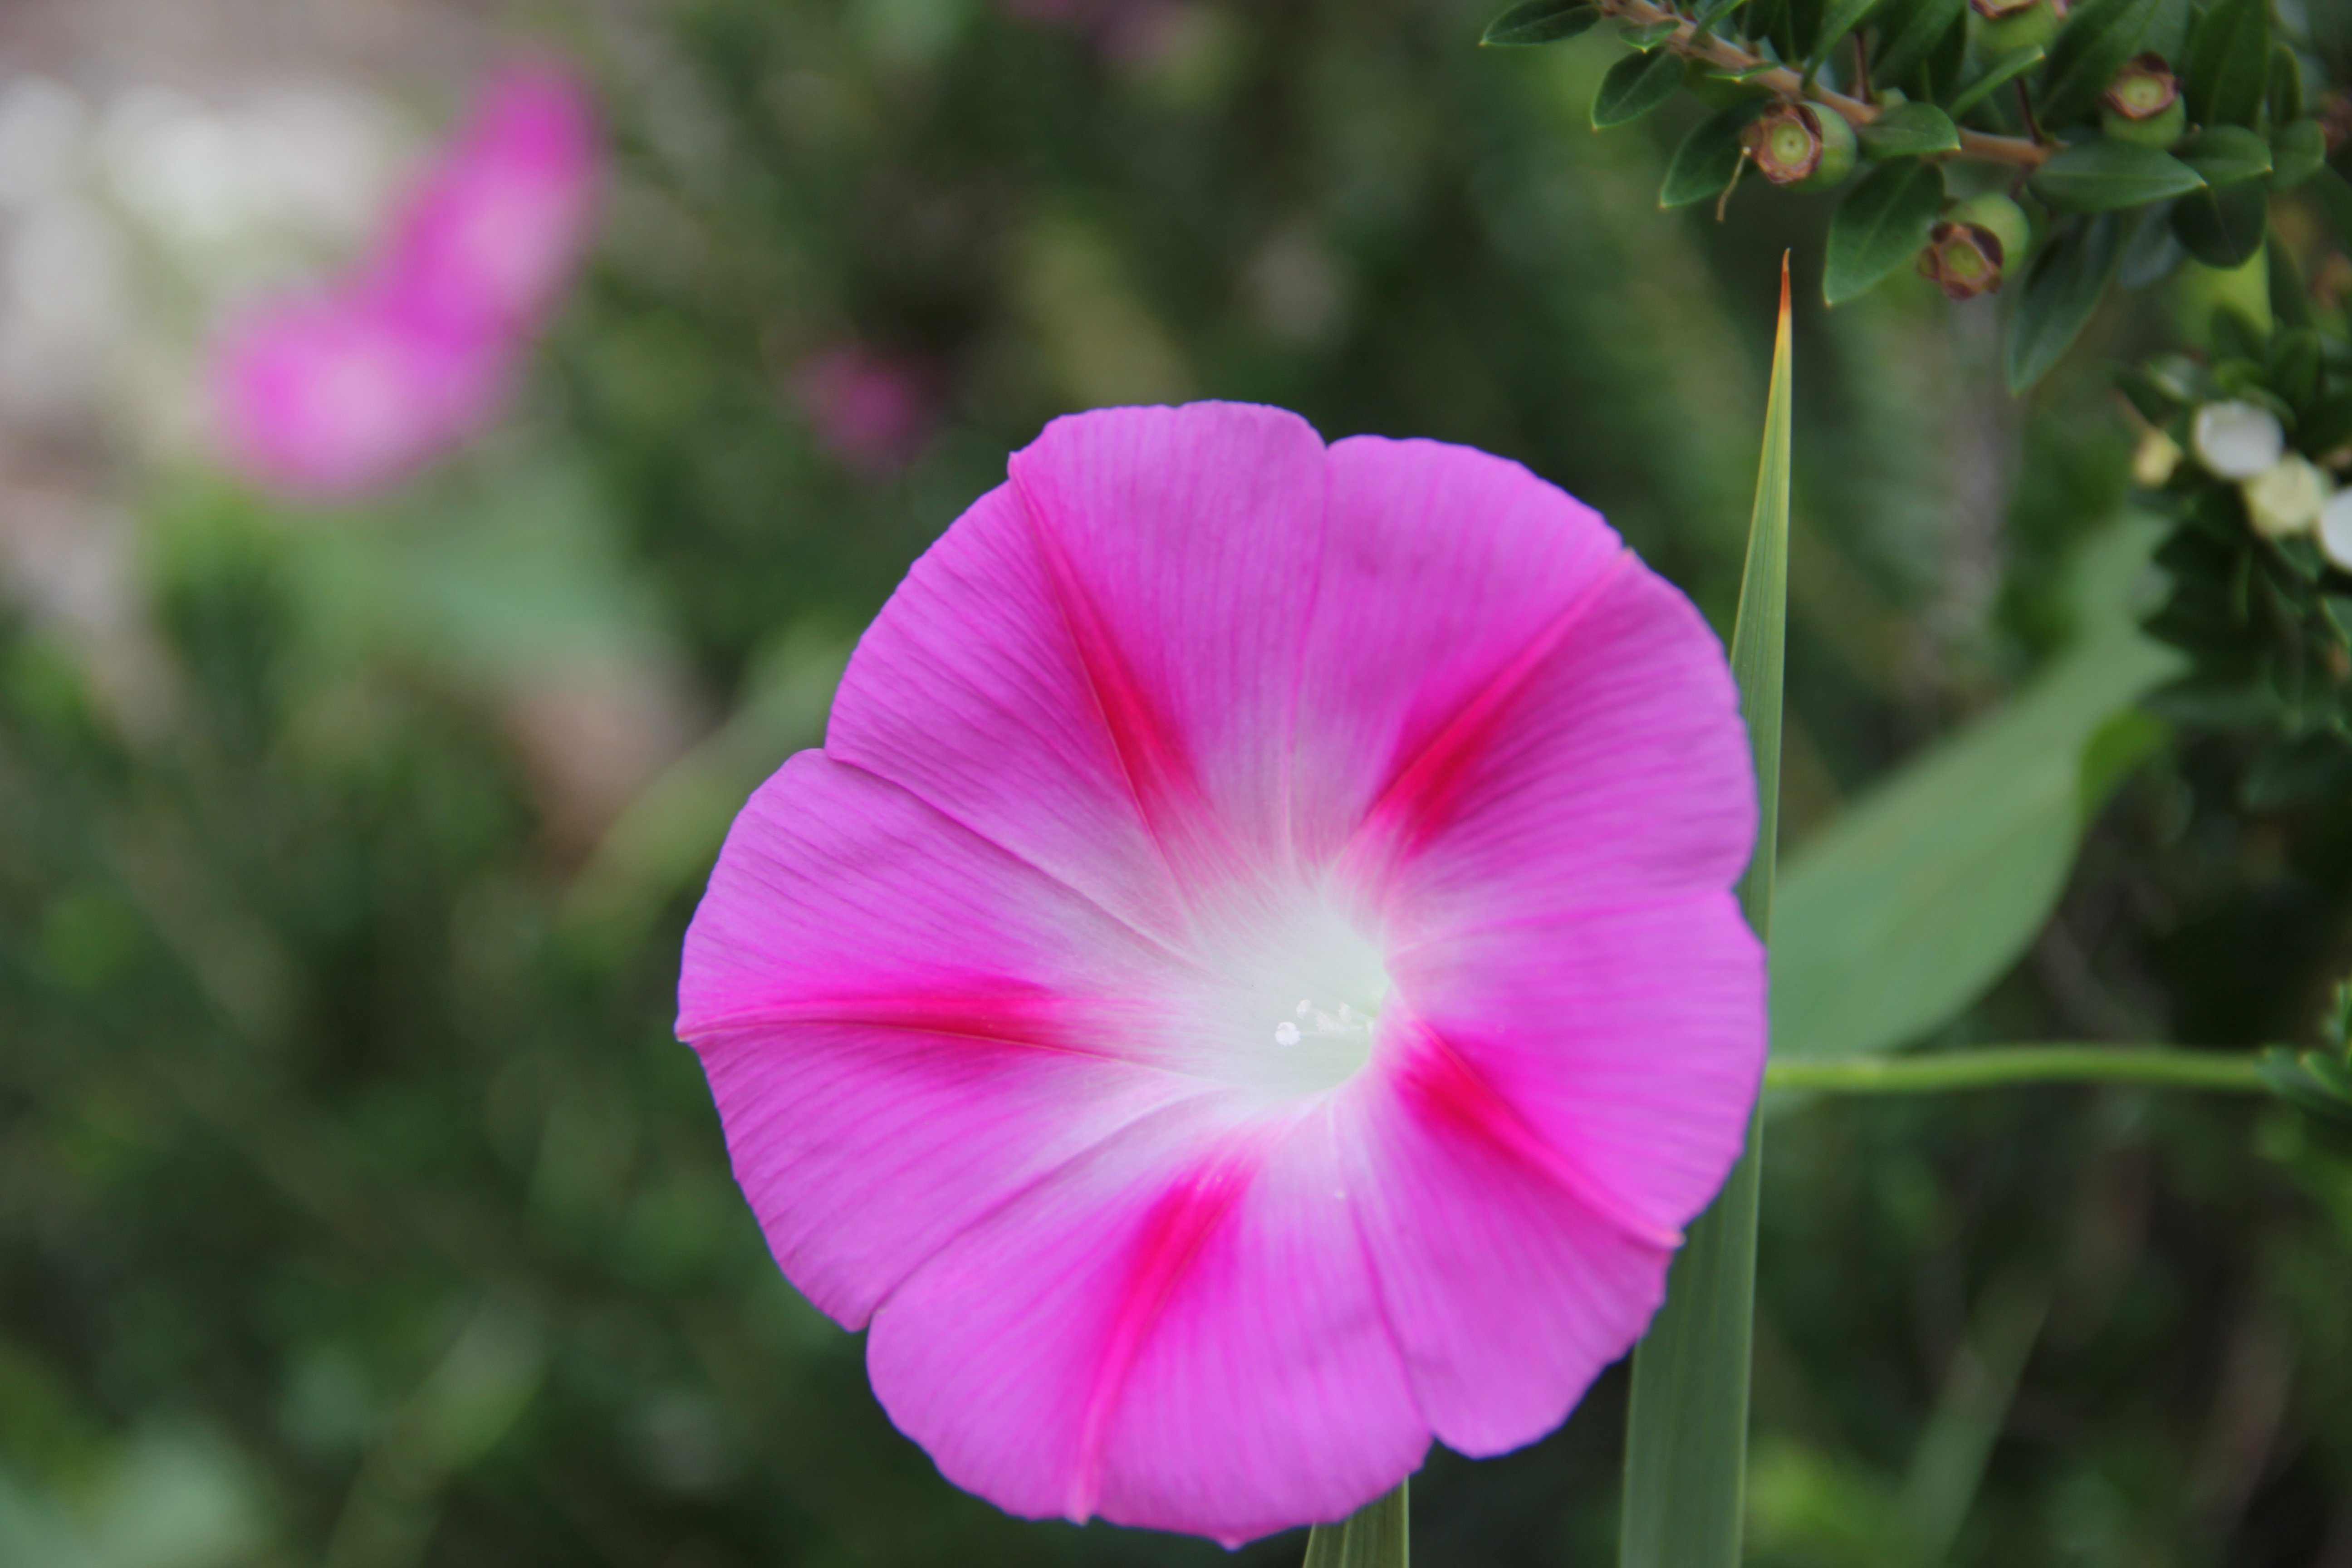
nature, blossom, plant, flower, petal, bloom, botany, flora, wildflower, violet, macro photography, flowering plant, annual plant, plant stem, land plant